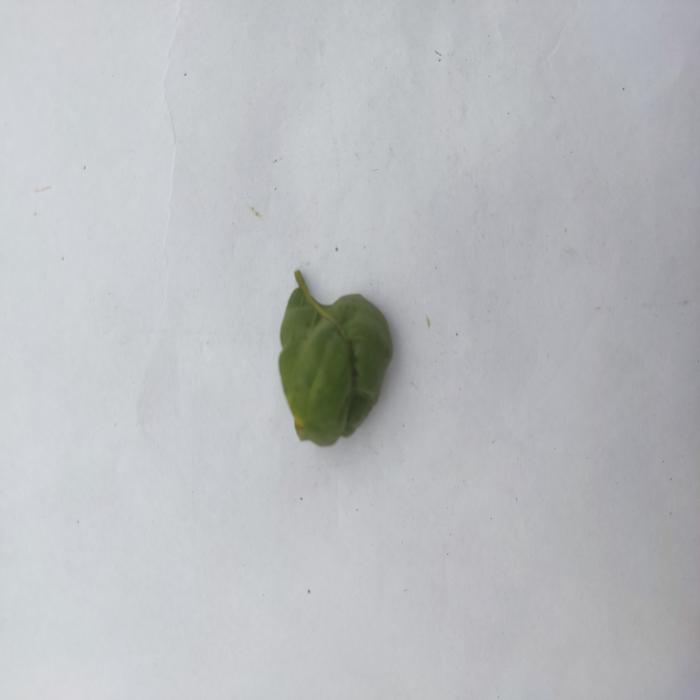
Crop: Aegle Marmelos
Leaf condition: Leaf_Curl